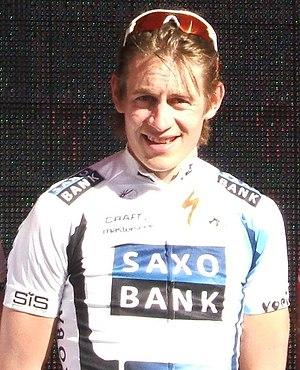
L'équipe cycliste Tinkoff est une formation russe de cyclisme professionnel sur route participant au World Tour. Elle courait sous une licence danoise de ses débuts jusqu'en 2013 inclus. L'équipe est dirigée par l'ancien vainqueur du Tour de France Bjarne Riis et est gérée par l'entreprise Tinkoff Sport qui fait suite au rachat de la structure initiale Riis Cycling par Oleg Tinkov en fin d'année 2013. Le sponsor principal, Tinkoff à partir de 2014, succède dans ce rôle à la banque danoise devenue sponsor secondaire Saxo Bank, qui a elle-même succédé à CSC, une entreprise américaine de services en technologie de l'information de 92 000 salariés.
La saison 2010 de l'équipe cycliste Saxo Bank est la dixième de l'équipe. Elle débute en janvier sur le Tour Down Under et se termine en octobre sur la Japan Cup. En tant qu'équipe ProTour, elle participe au calendrier de l'UCI ProTour. L'équipe termine à la 1ʳᵉ place du classement mondial UCI.
Kasper Klostergaard Larsen est un coureur cycliste professionnel danois né le 22 mai 1983 à Horsens. Il a couru sept saisons sous les couleurs de CSC devenue par la suite CSC Saxo Bank, Saxo Bank, Saxo Bank-Sungard et Saxo Bank-Tinkoff Bank, équipe dans laquelle il est passé professionnel en 2006 après y avoir été stagiaire en fin de saison 2005. Il ne compte à ce jour aucune victoire professionnelle, le meilleur résultat de sa carrière étant une troisième place à Paris-Tours en 2011.